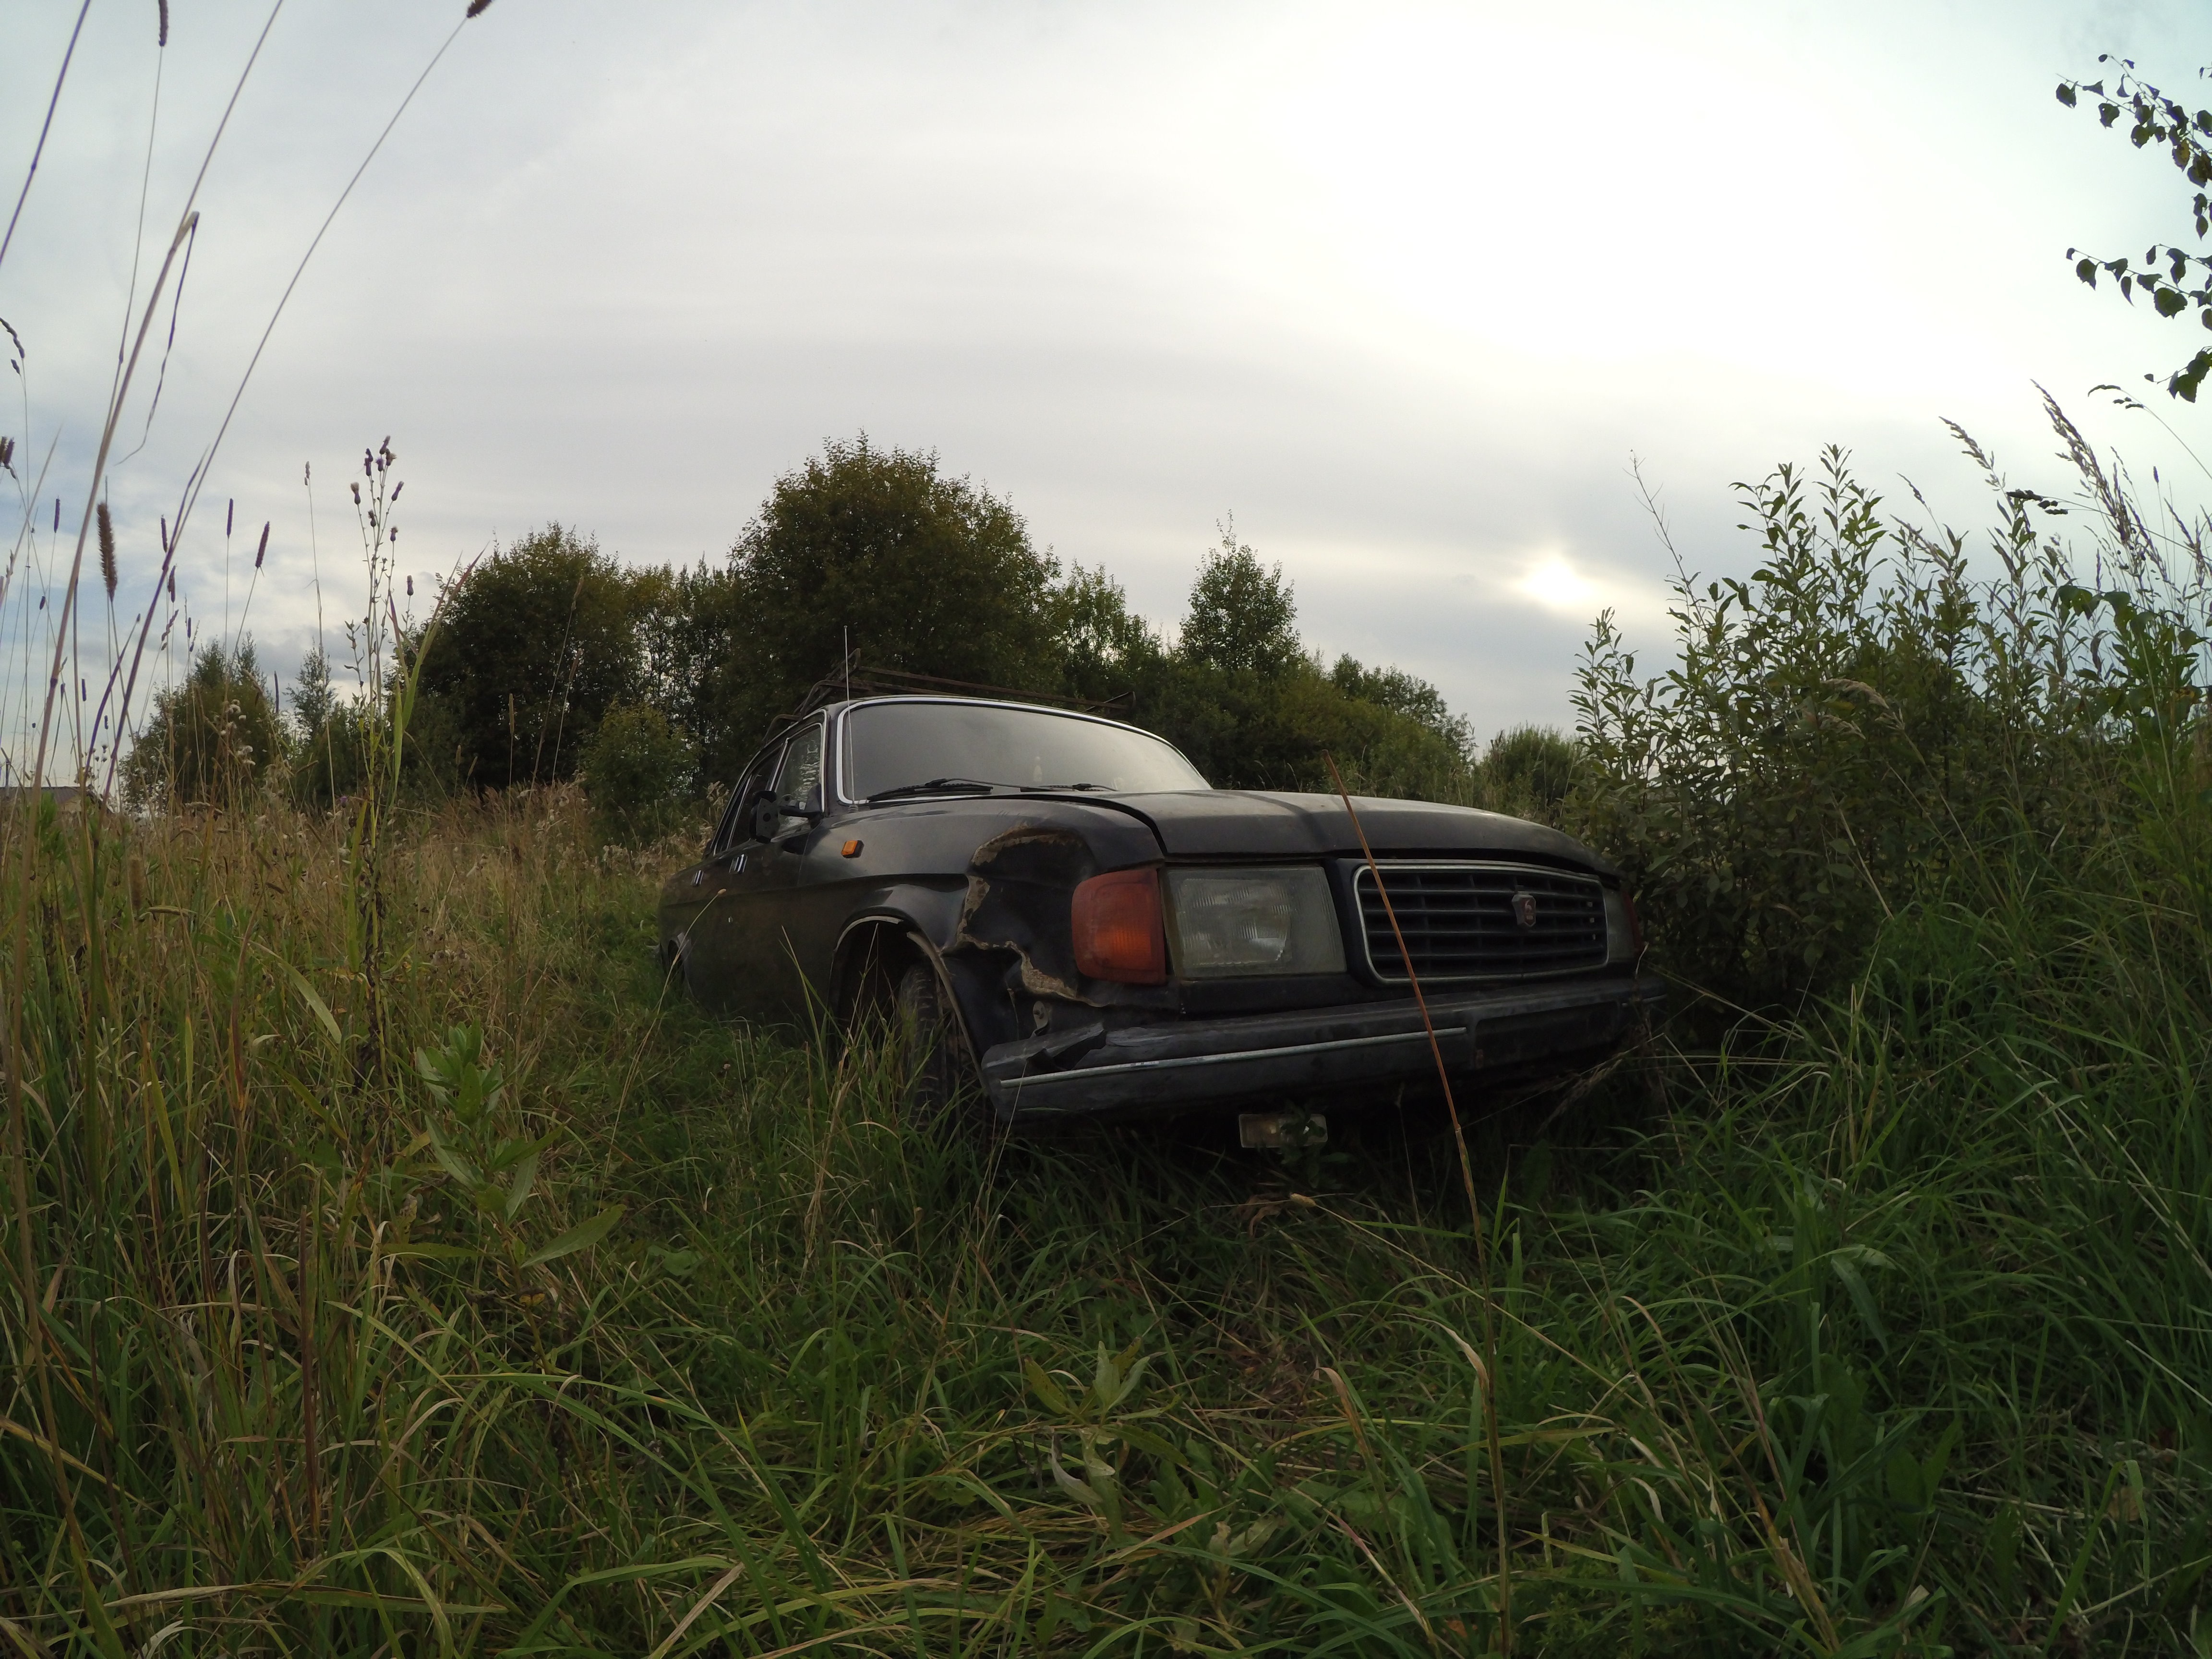
grass, car, jeep, vehicle, bumper, automobile make, automotive exterior, off roading